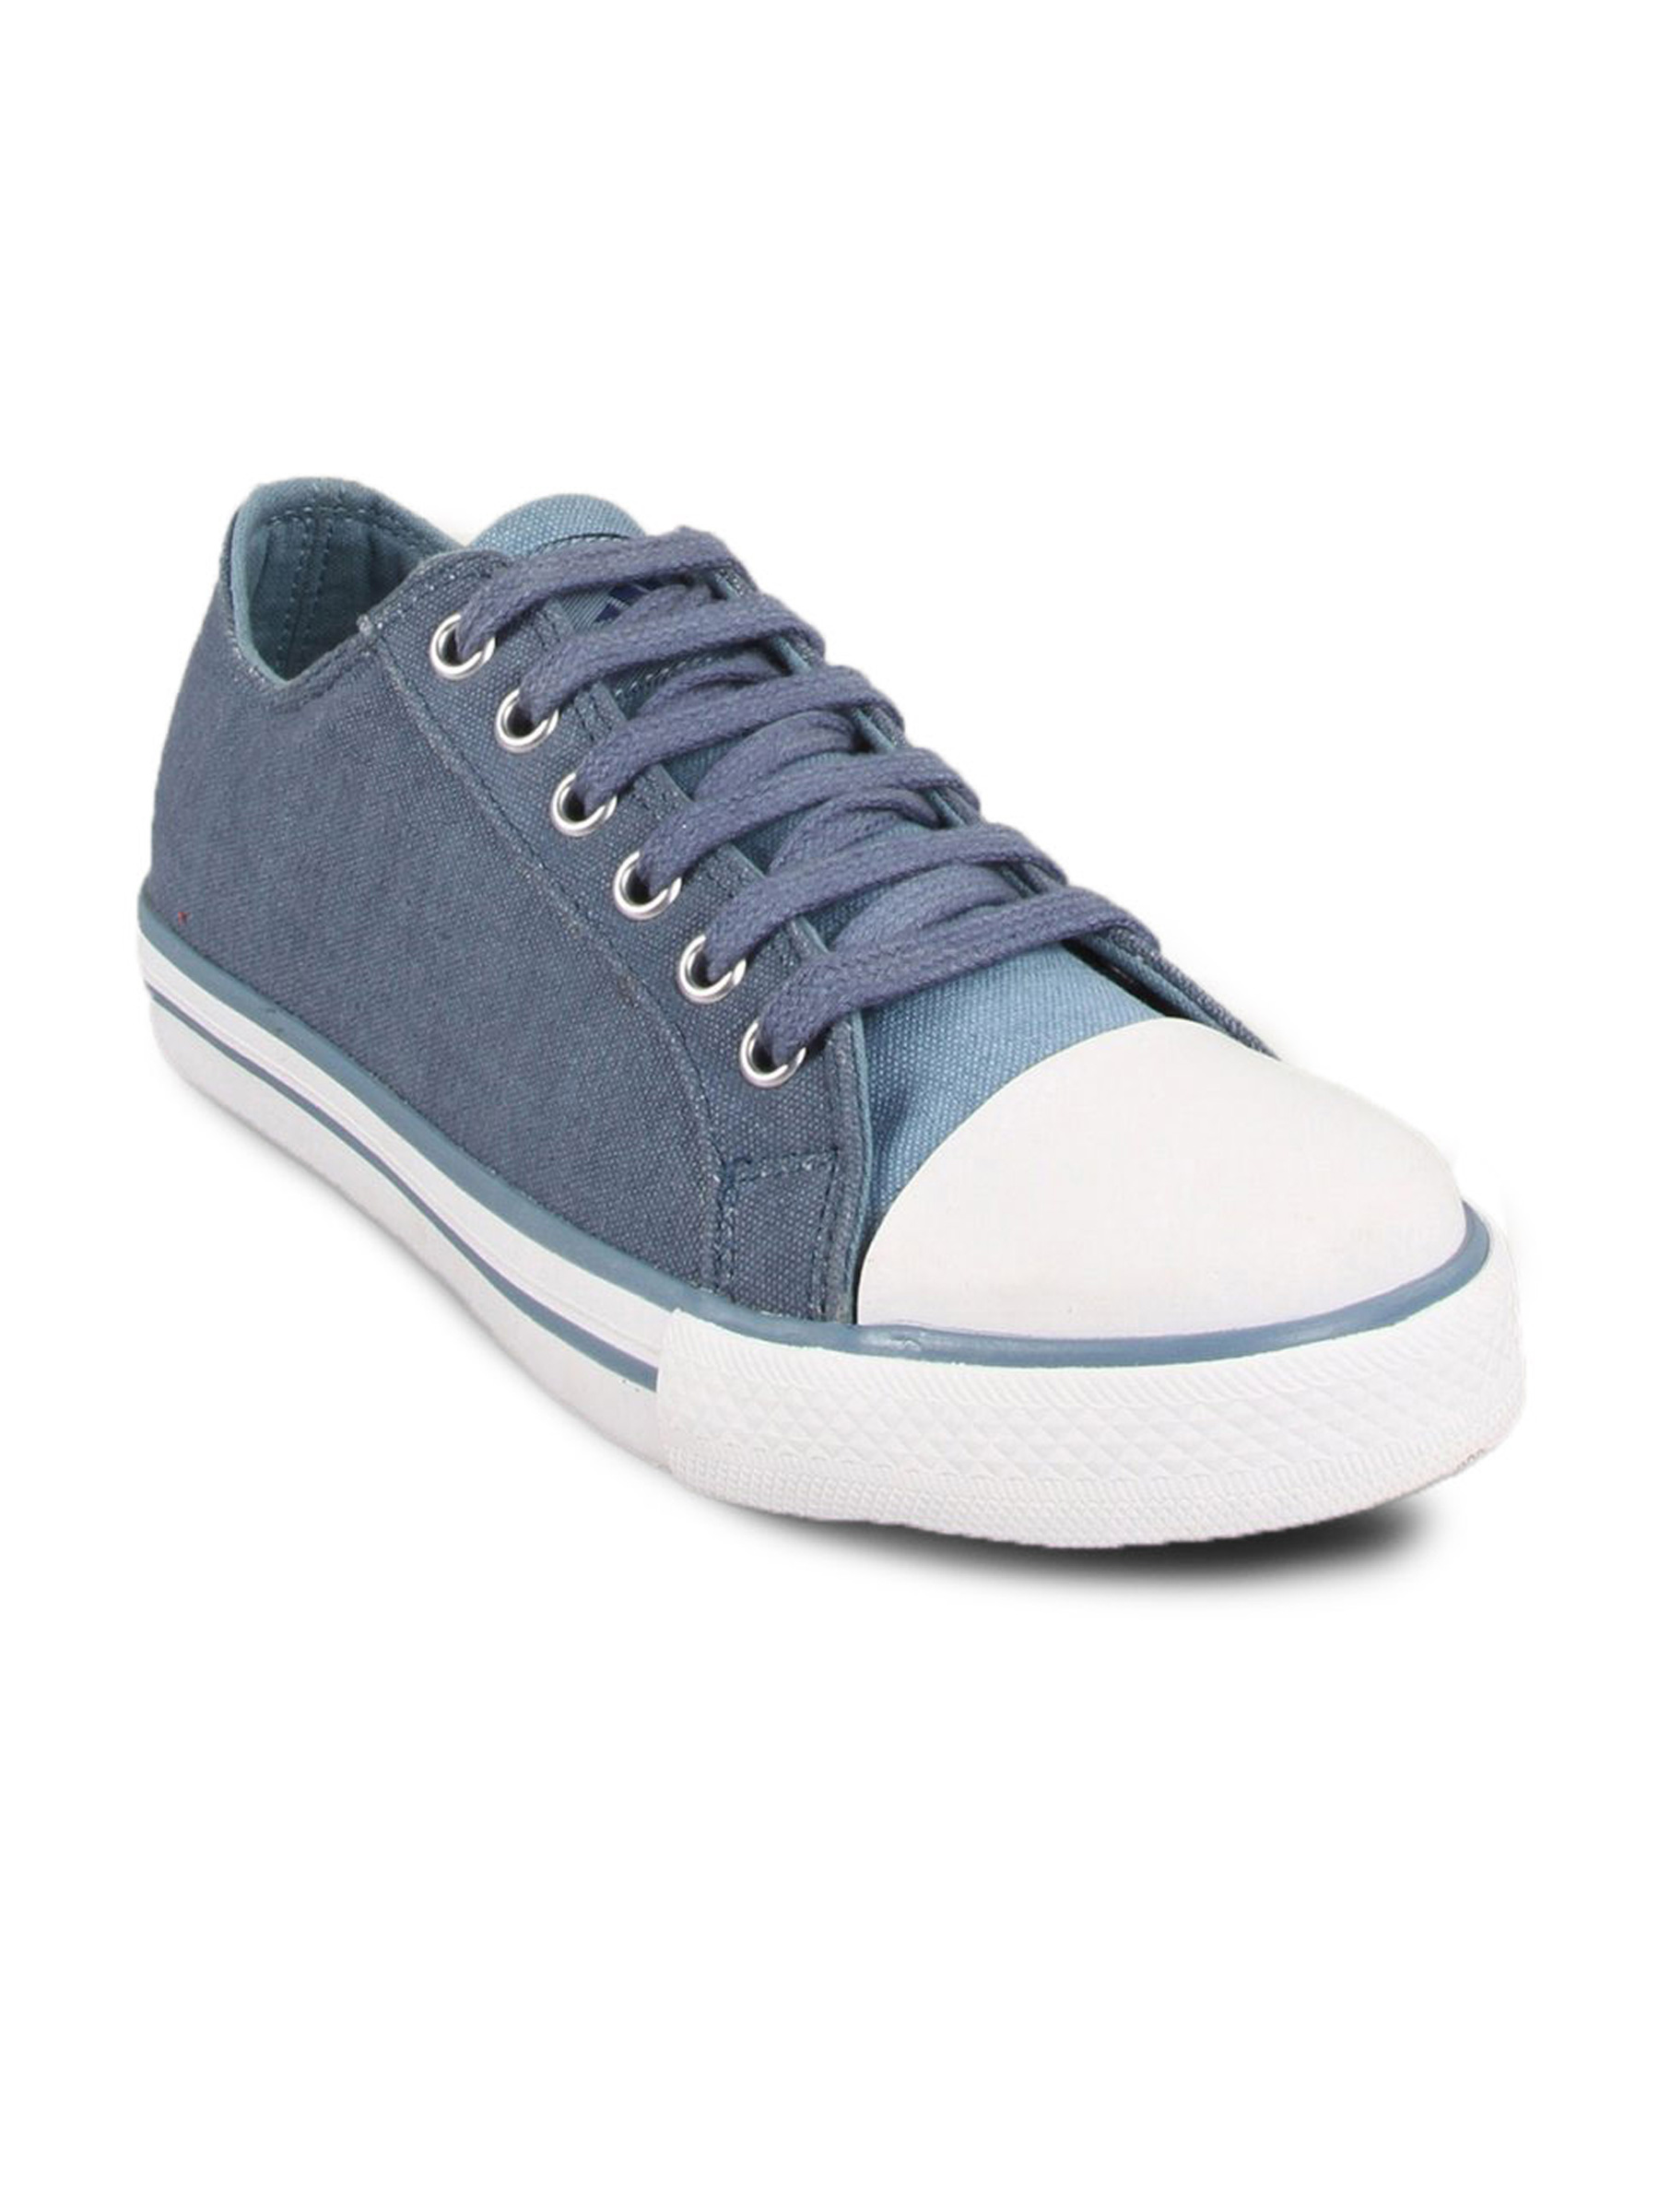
ADIDAS Men's Blue Canvas Shoe
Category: Footwear / Shoes / Casual Shoes
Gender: Men
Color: Blue
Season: Winter 2010
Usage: Casual